Marble Hall, Derby

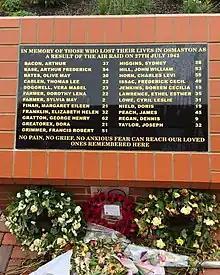
Bombing memorial

During the Second World War German bombers dropped four bombs on the site and nearby streets on 27 July 1942, killing 23 people. A plaque commemorating the bombings was installed in 2017. The factory installed the "Rolls-Royce Battle of Britain Memorial Window" marking its contribution to the Battle of Britain, this was unveiled by Marshal of the Royal Air Force Arthur Tedder, 1st Baron Tedder in 1949. The window depicted a figure stood atop a Merlin aero engine propeller with a gold eagle behind him. The original glass was removed by Rolls-Royce in 2009 and installed in their training centre.